Monarchism in Brazil

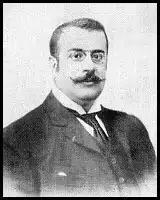
was a journalist and staunch monarchist who wrote, in 1893, "A Ilusão Americana" ("American Illusion"), criticising republicans and American imperialism. It was the first literary work to be censored by the newly established republic. Prado is the patron of the National Restorative Union (UNR), a counter-revolutionary and dissident monarchist movement in Brazil.

Among the most famous names are Machado de Assis, Joaquim Nabuco, Baron of Rio Branco, André Rebouças, Viscount of Taunay, João Camilo de Oliveira Torres, Carlos de Laet and Count of Mota Maia.